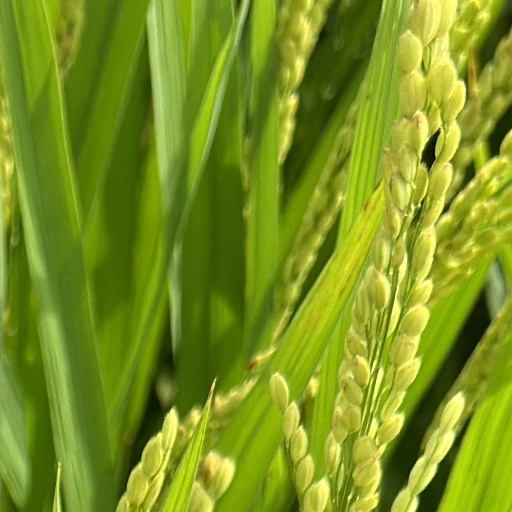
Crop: rice